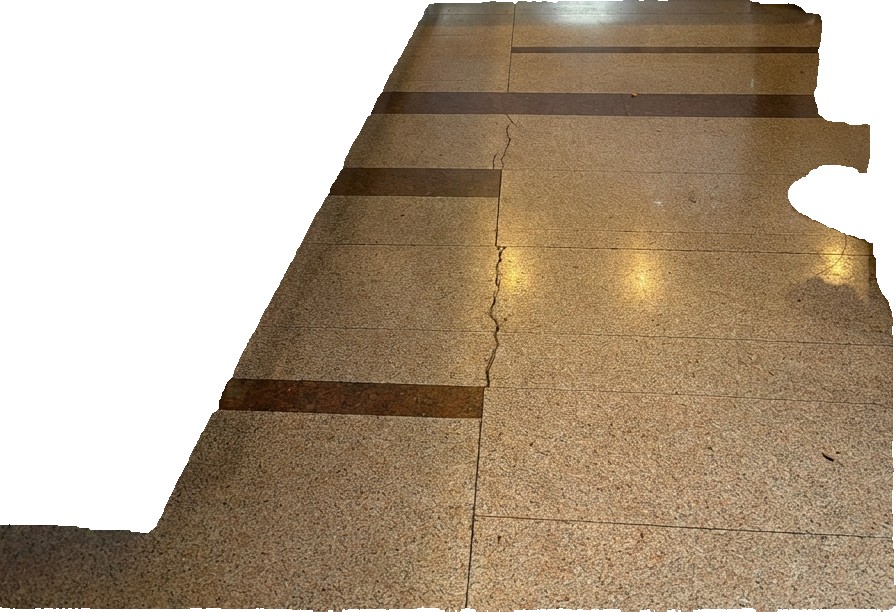
Surface category: floors